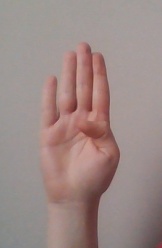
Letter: kaaf